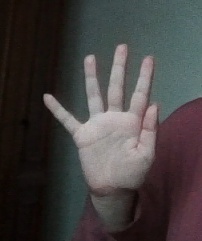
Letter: sheen